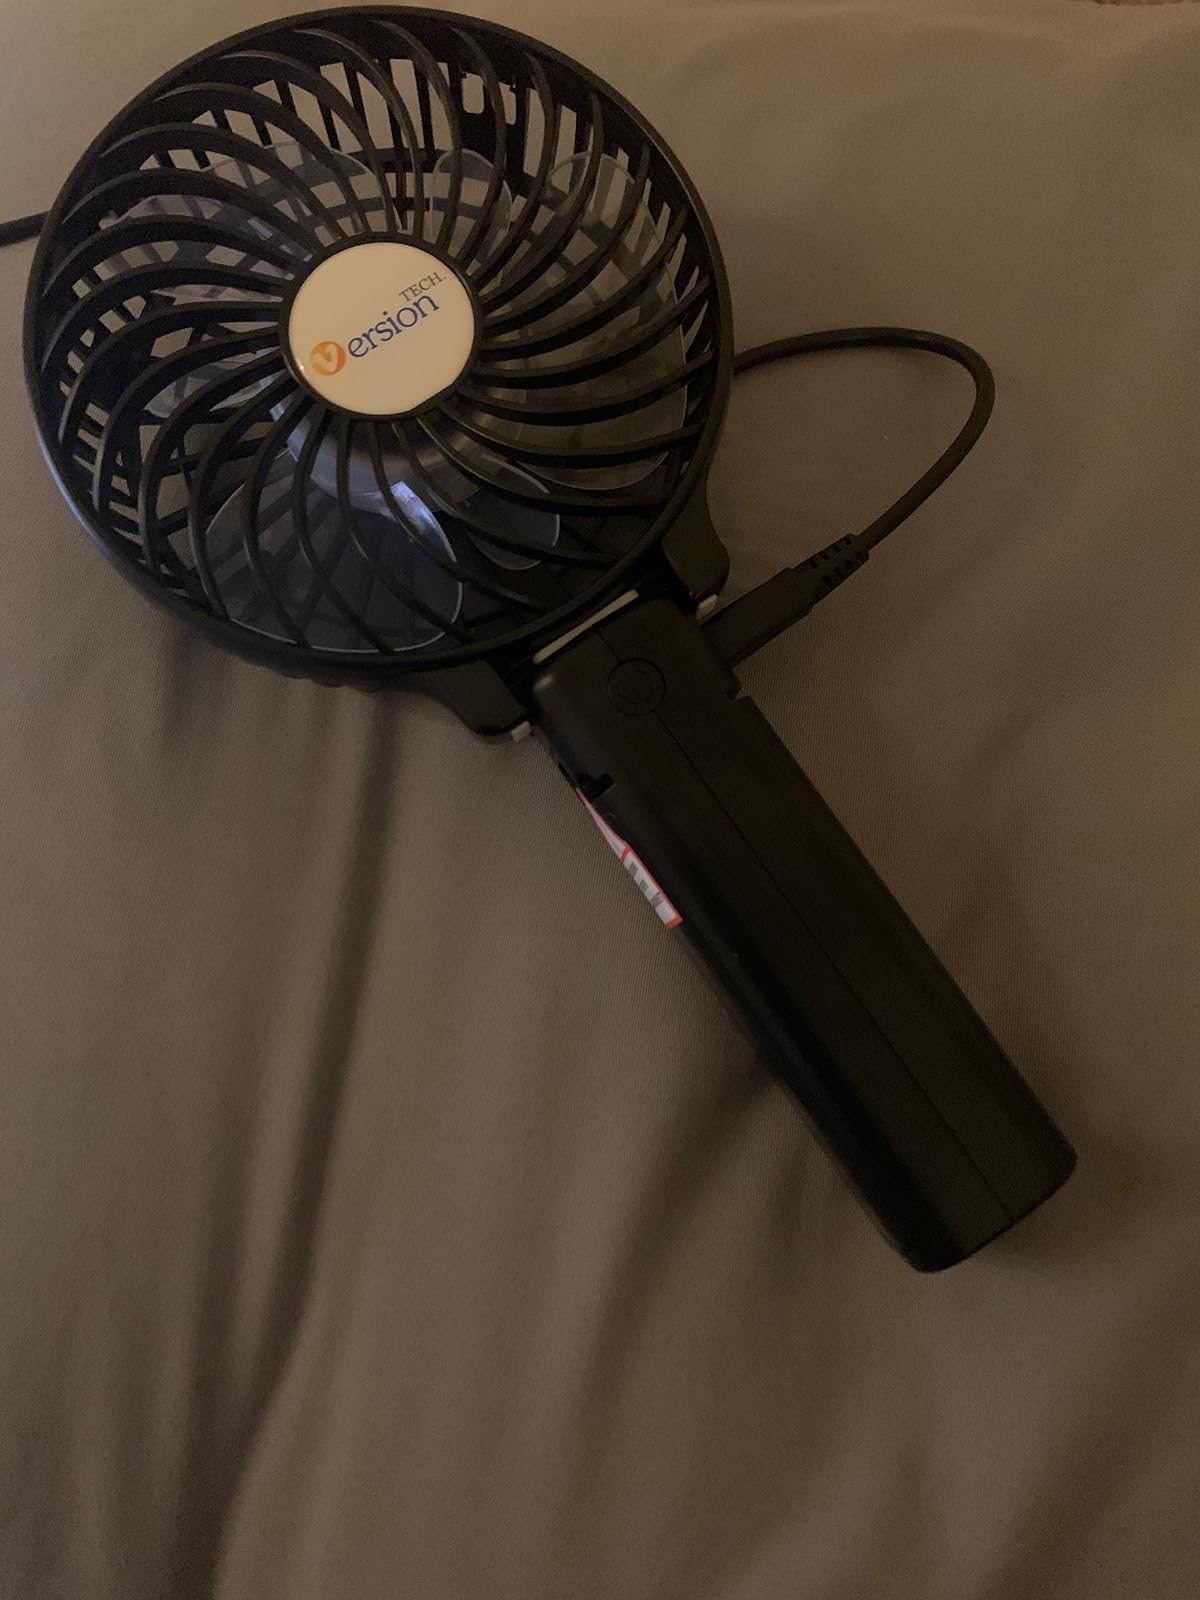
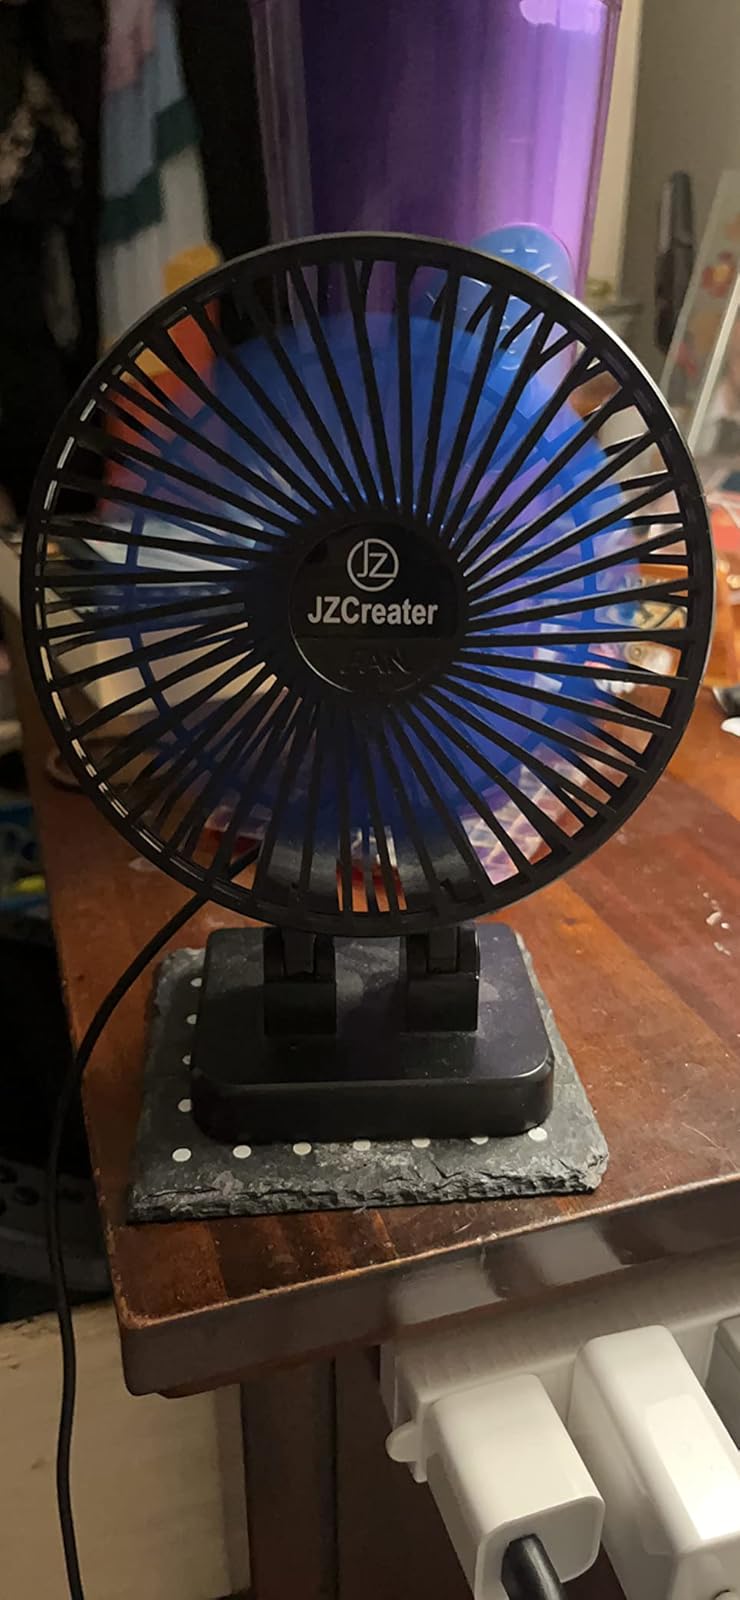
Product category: fan
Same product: no